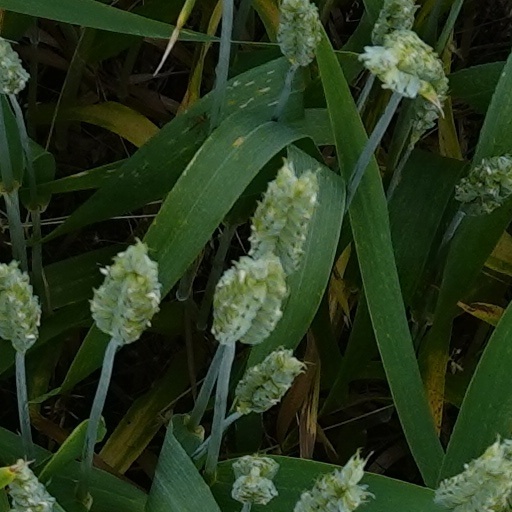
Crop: wheat